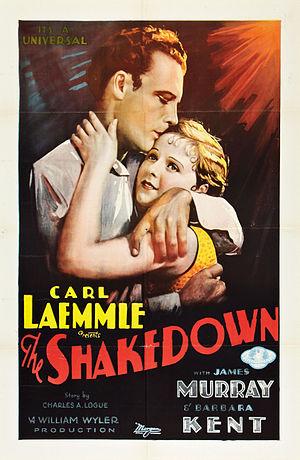
L'École du courage est un drame américain réalisé par William Wyler, sorti en 1929.